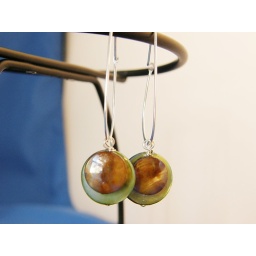
mother of pearl coin beads in green and bronze on beautiful oval hoops in sterling silver